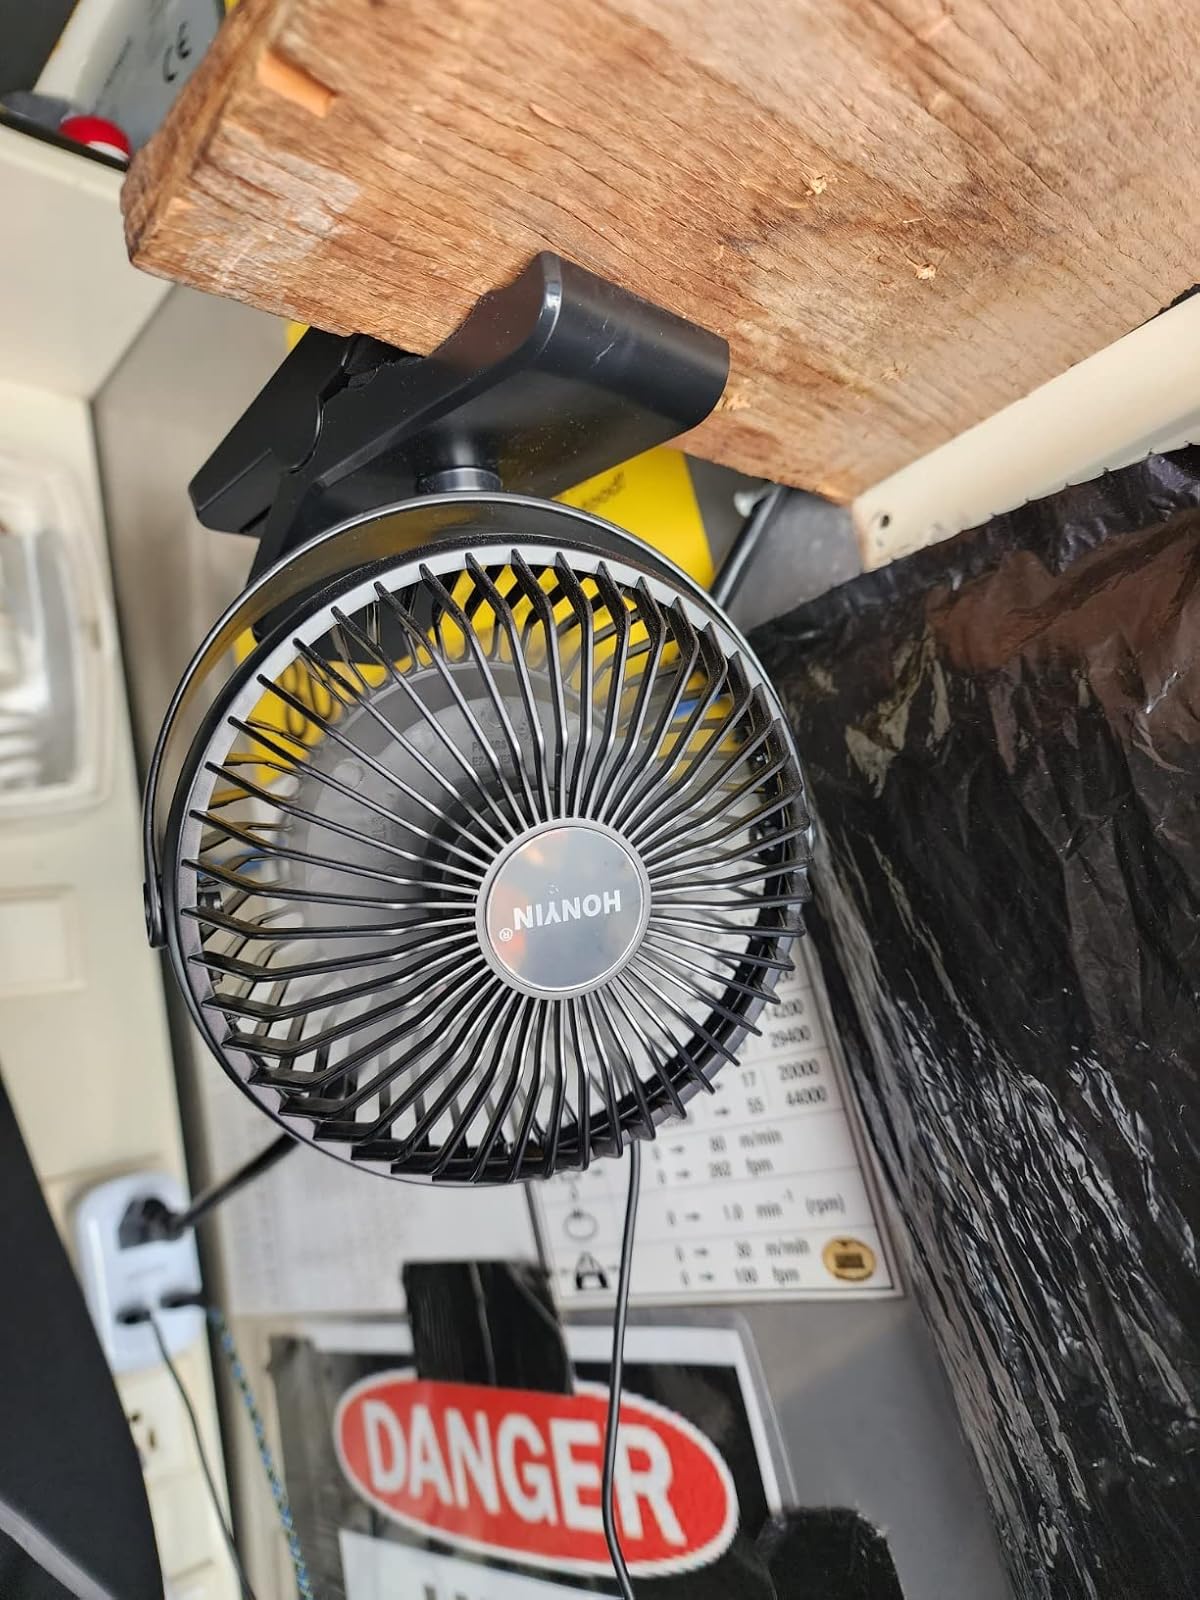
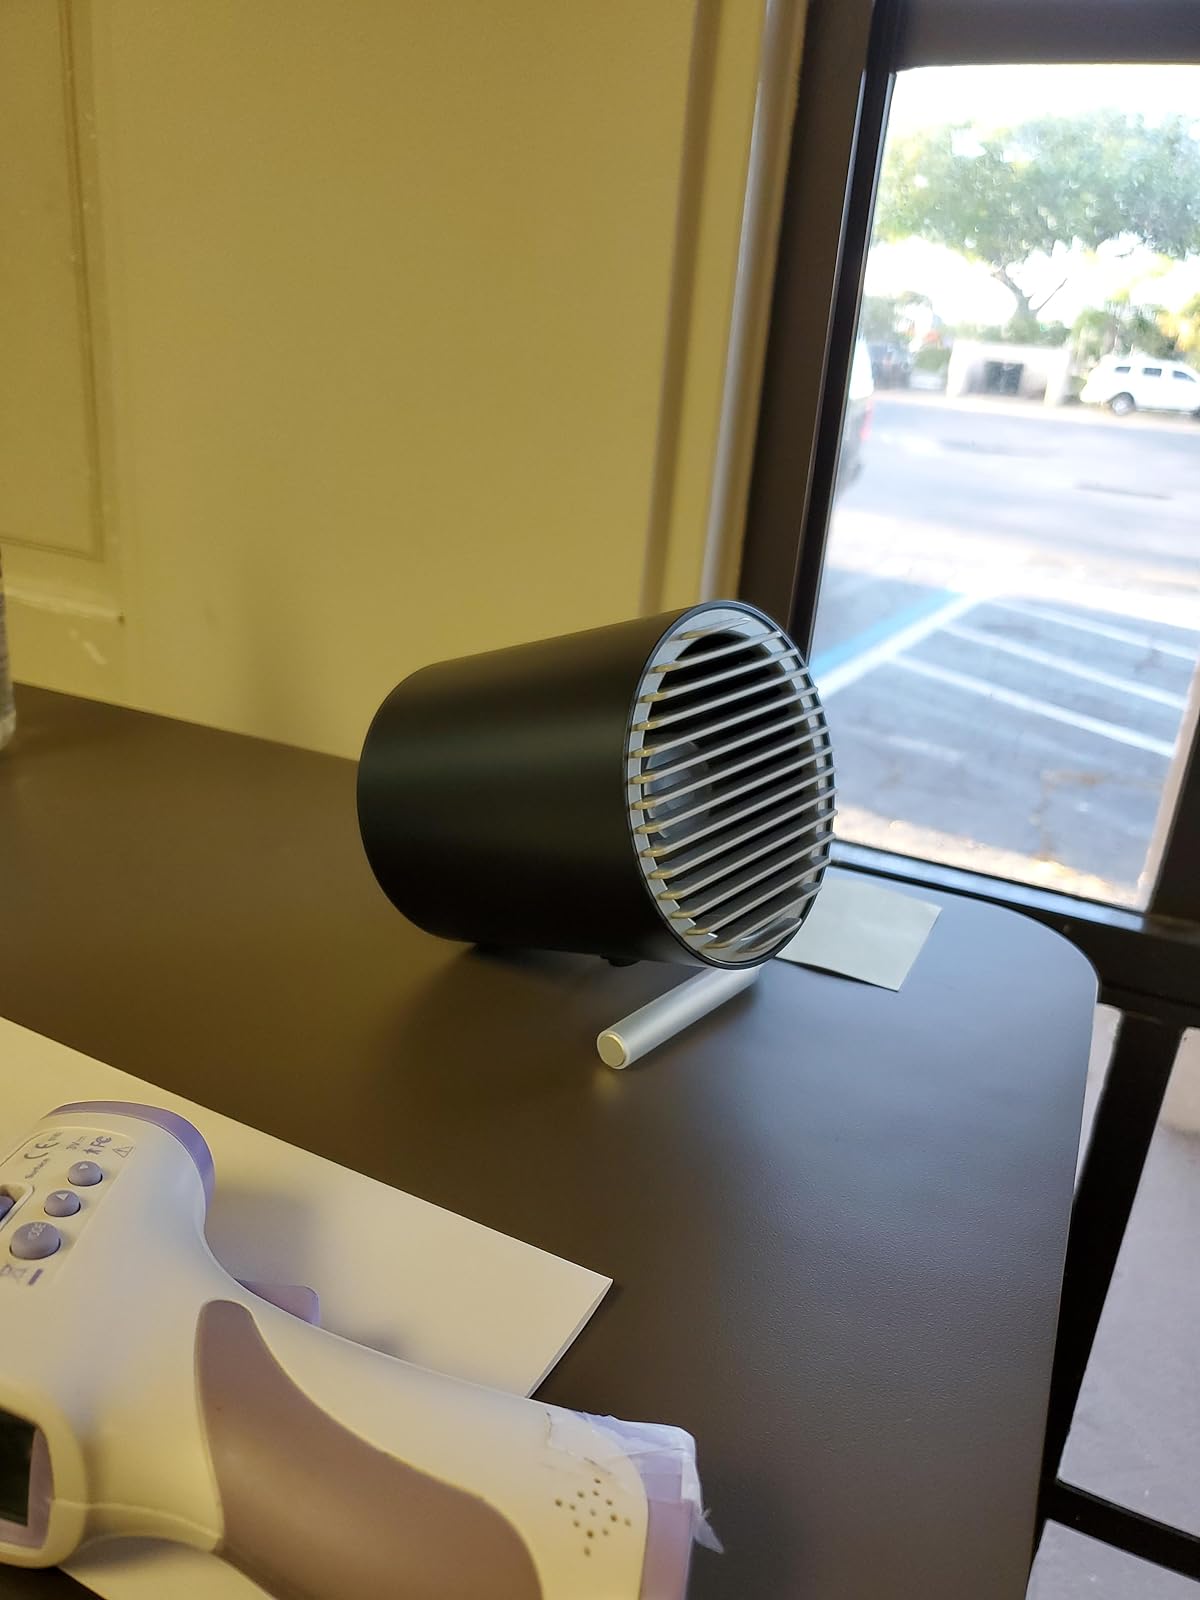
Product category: fan
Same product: no